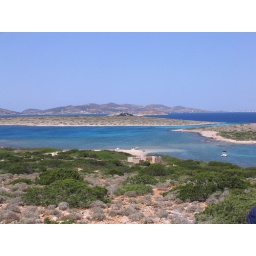
View from the summit westwards towards Antiparos. The boat is inexpertly 'parked' on the beach in the foreground.